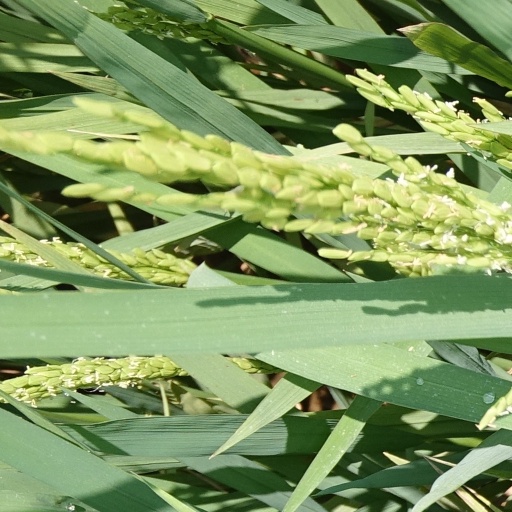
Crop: rice